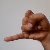
The image shows a hand gesture representing the letter 'J' in Indian Sign Language.